Describe the emotion expressed in this image:  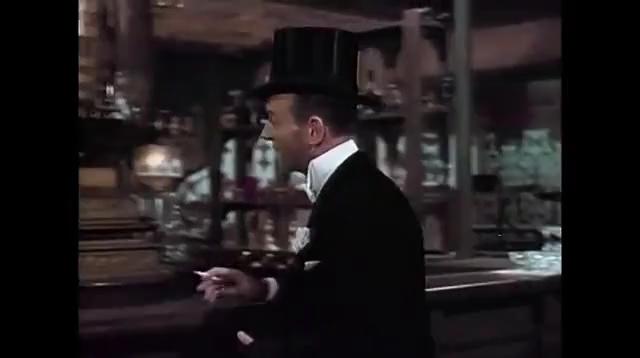
This person displays Fear, valence and arousal with high intensity.